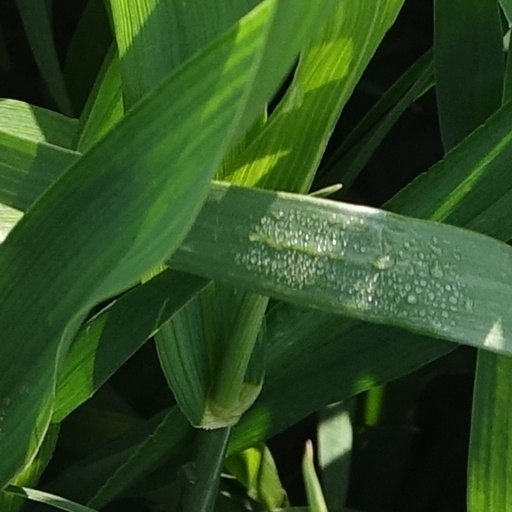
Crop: wheat